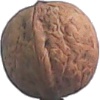
Label: Walnut 1